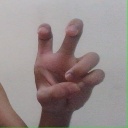
अक्षर: छ